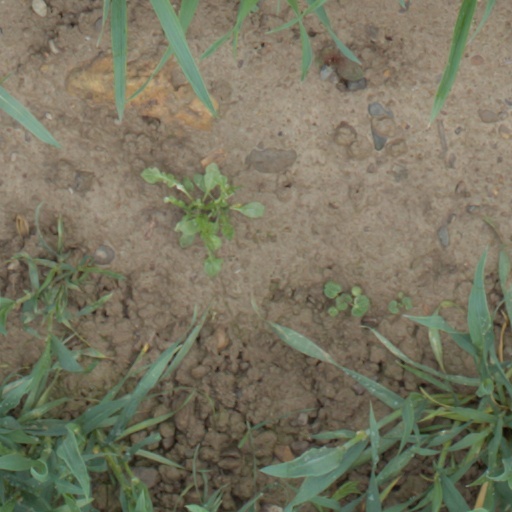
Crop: wheat